Besançon

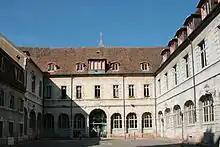
Courtyard of the former city hall

As of 2022, the population of the City of Besançon was 120,057. It is the 34rd most populous city of France. Grand Besançon Métropole covers , 67 municipalities and has a population of 198,387. The metropolitan area covers , 308 municipalities and has 284,474 inhabitants. Its population increased by 4.9% between 2008 and 2020.